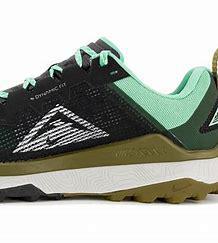
Brand: Nike
Model: Wildhorse 8